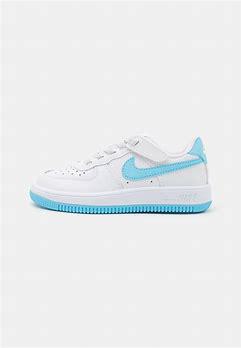
Brand: Nike
Model: Force 1 Easyon